Bhagavata Purana

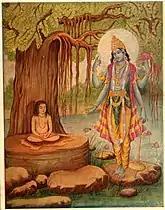

According to Hariprasad Gangashankar Shastri, the oldest surviving manuscript dates to c. 1124-25 and is held in the Sampurnananda Sanskrit Vishvavidyalaya in Varanasi.